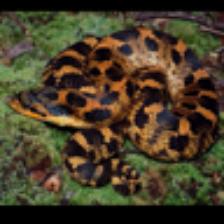
Label: NonHuman